Contestado War

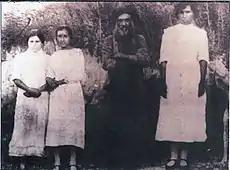
José Maria (died 1912), monk who led the Contestado revolt, with three followers.

By then the rebels were totally enclosed, and internal strife further weakened them. On February 8, 1915, a column from the south led by Lt. Col. Estillac arrived in Santa Maria. That attack cost the Army 30 dead and 40 injured. New pushes and retreats took place in the next few days.